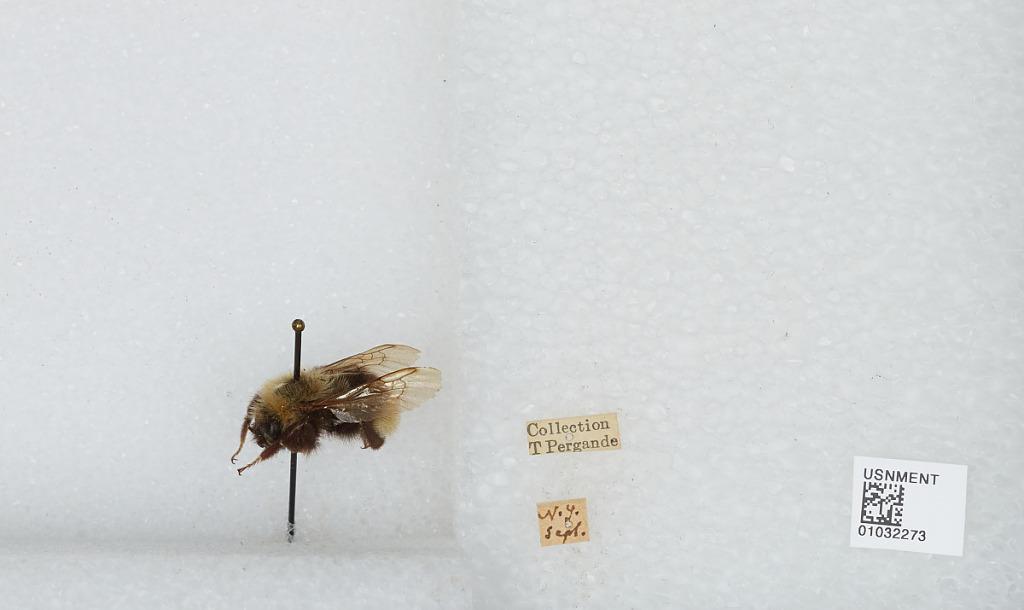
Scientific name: Bombus sp.
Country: United States
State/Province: New York